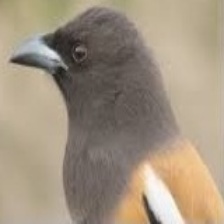
Species: RUFOUS TREPE
Scientific name: DENDROCITTA VAGABUNDA